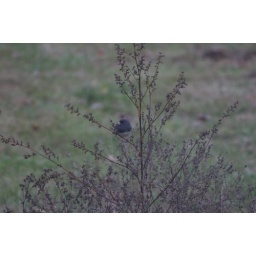
These birds are all over the yard eating stuff off the ground.